Victory over Japan Day

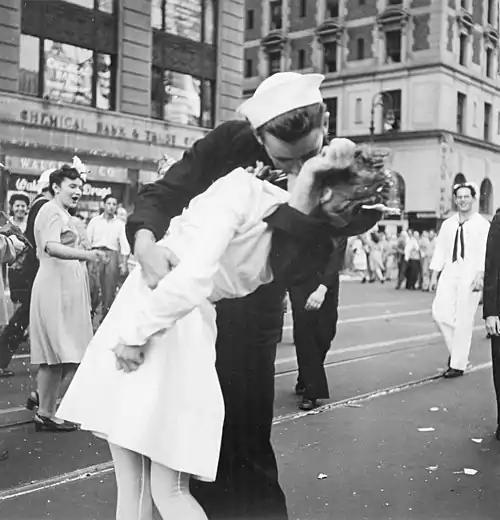
Victor Jorgensen's photo published in "The New York Times"

One of the best-known kisses that day appeared in "V-J Day in Times Square", one of the most famous photographs ever published by "Life". It was shot on August 14, 1945, shortly before the announcement by President Truman occurred and when people were beginning to gather in celebration. Alfred Eisenstaedt went to Times Square to take candid photographs and spotted a sailor who "grabbed something in white. And I stood there, and they kissed. And I snapped four times." The same moment was captured in a very similar photograph by Navy photographer Victor Jorgensen (right), published in "the New York Times". Several people have since claimed to be the sailor or the female, who was long assumed to be a nurse. It has since been established that the woman in the Alfred Eisenstaedt photograph was actually a dental assistant named Greta Zimmer Friedman, who clarified in a later interview that "I was grabbed by a sailor and it wasn't that much of a kiss, it was more of a jubilant act that he didn't have to go back, I found out later, he was so happy that he did not have to go back to the Pacific where they already had been through the war. And the reason he grabbed someone dressed like a nurse was that he just felt very grateful to nurses who took care of the wounded."